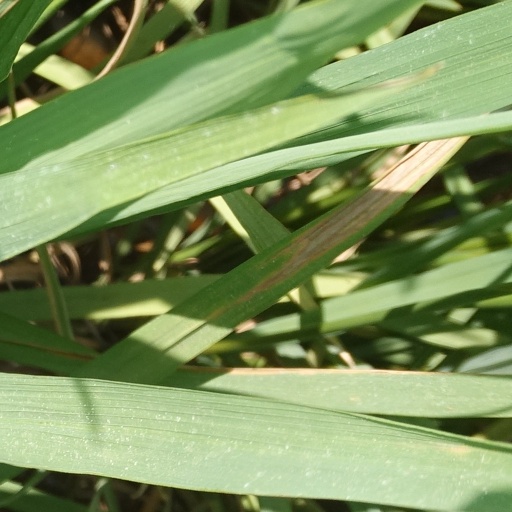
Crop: rice